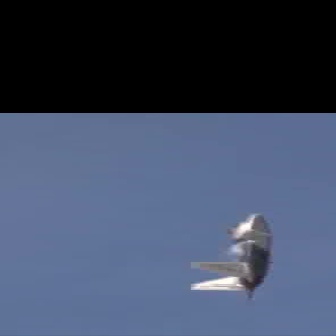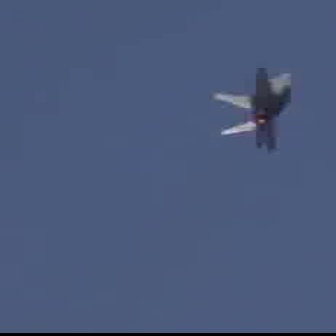
  Please identify the target specified by the bounding box [184,211,271,298] in the first image and locate it in the second image. Return the coordinates in [x_min,y_min,x_max,y_max] format.
Answer: [207,65,292,151]